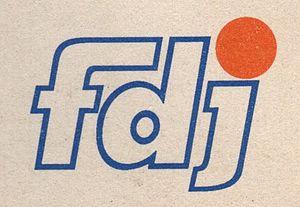
La Jeunesse allemande libre était le mouvement de jeunesse officiel des 14-25 ans de la République démocratique allemande. La Jeunesse allemande libre faisait partie de la Fédération mondiale de la jeunesse démocratique et de l'Union internationale des étudiants.